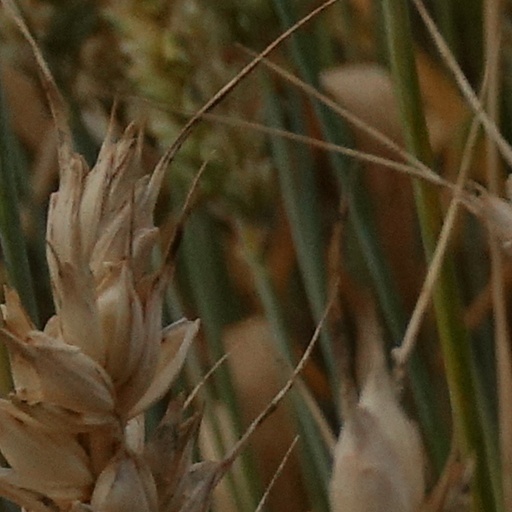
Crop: wheat